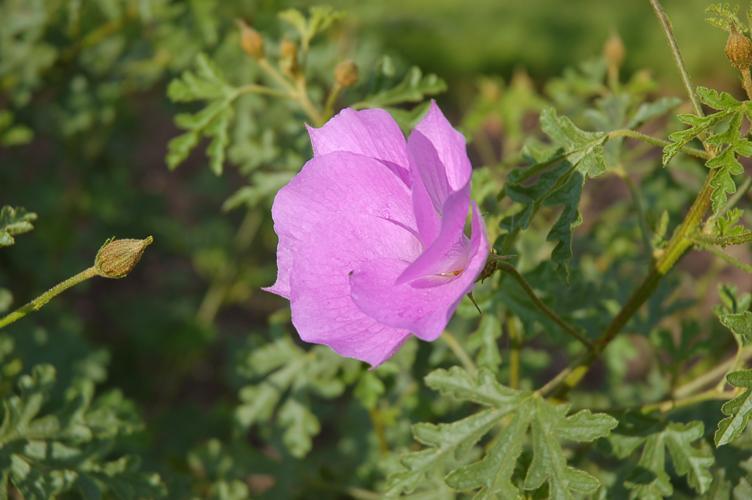
Label: pelargonium